Mandalagan

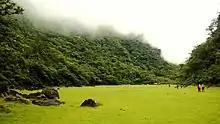
The Tinagong Dagat caldera is a popular hiking destination which floods during the wet season.

The most recent eruption produced a thin basaltic lava flow, but it is not known when this is likely to have occurred.